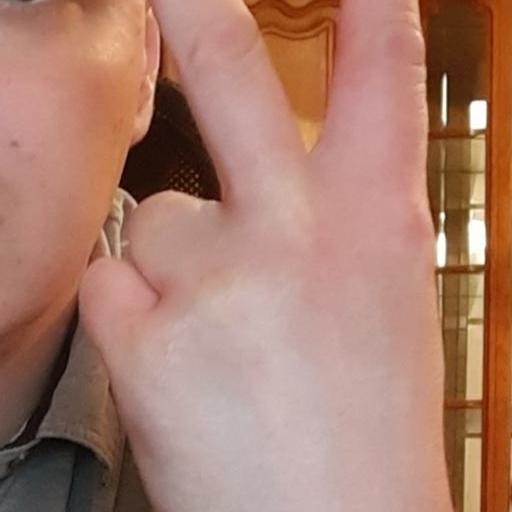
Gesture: peace_inverted